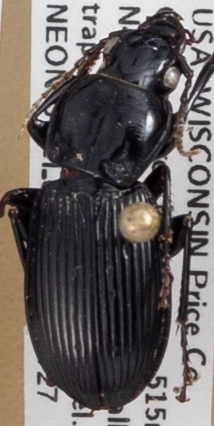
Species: Pterostichus novus
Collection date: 2021-07-27
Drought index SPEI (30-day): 0.312
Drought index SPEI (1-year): -0.128
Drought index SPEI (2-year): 1.13